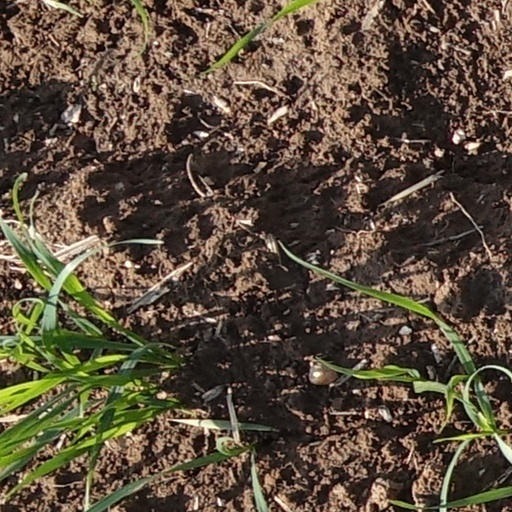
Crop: wheat